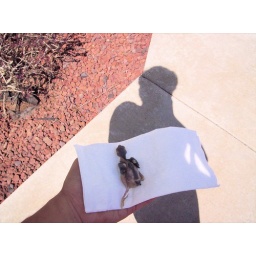
I was sitting under a tree with Jessica when this baby bird landed next to us, completely lifeless.